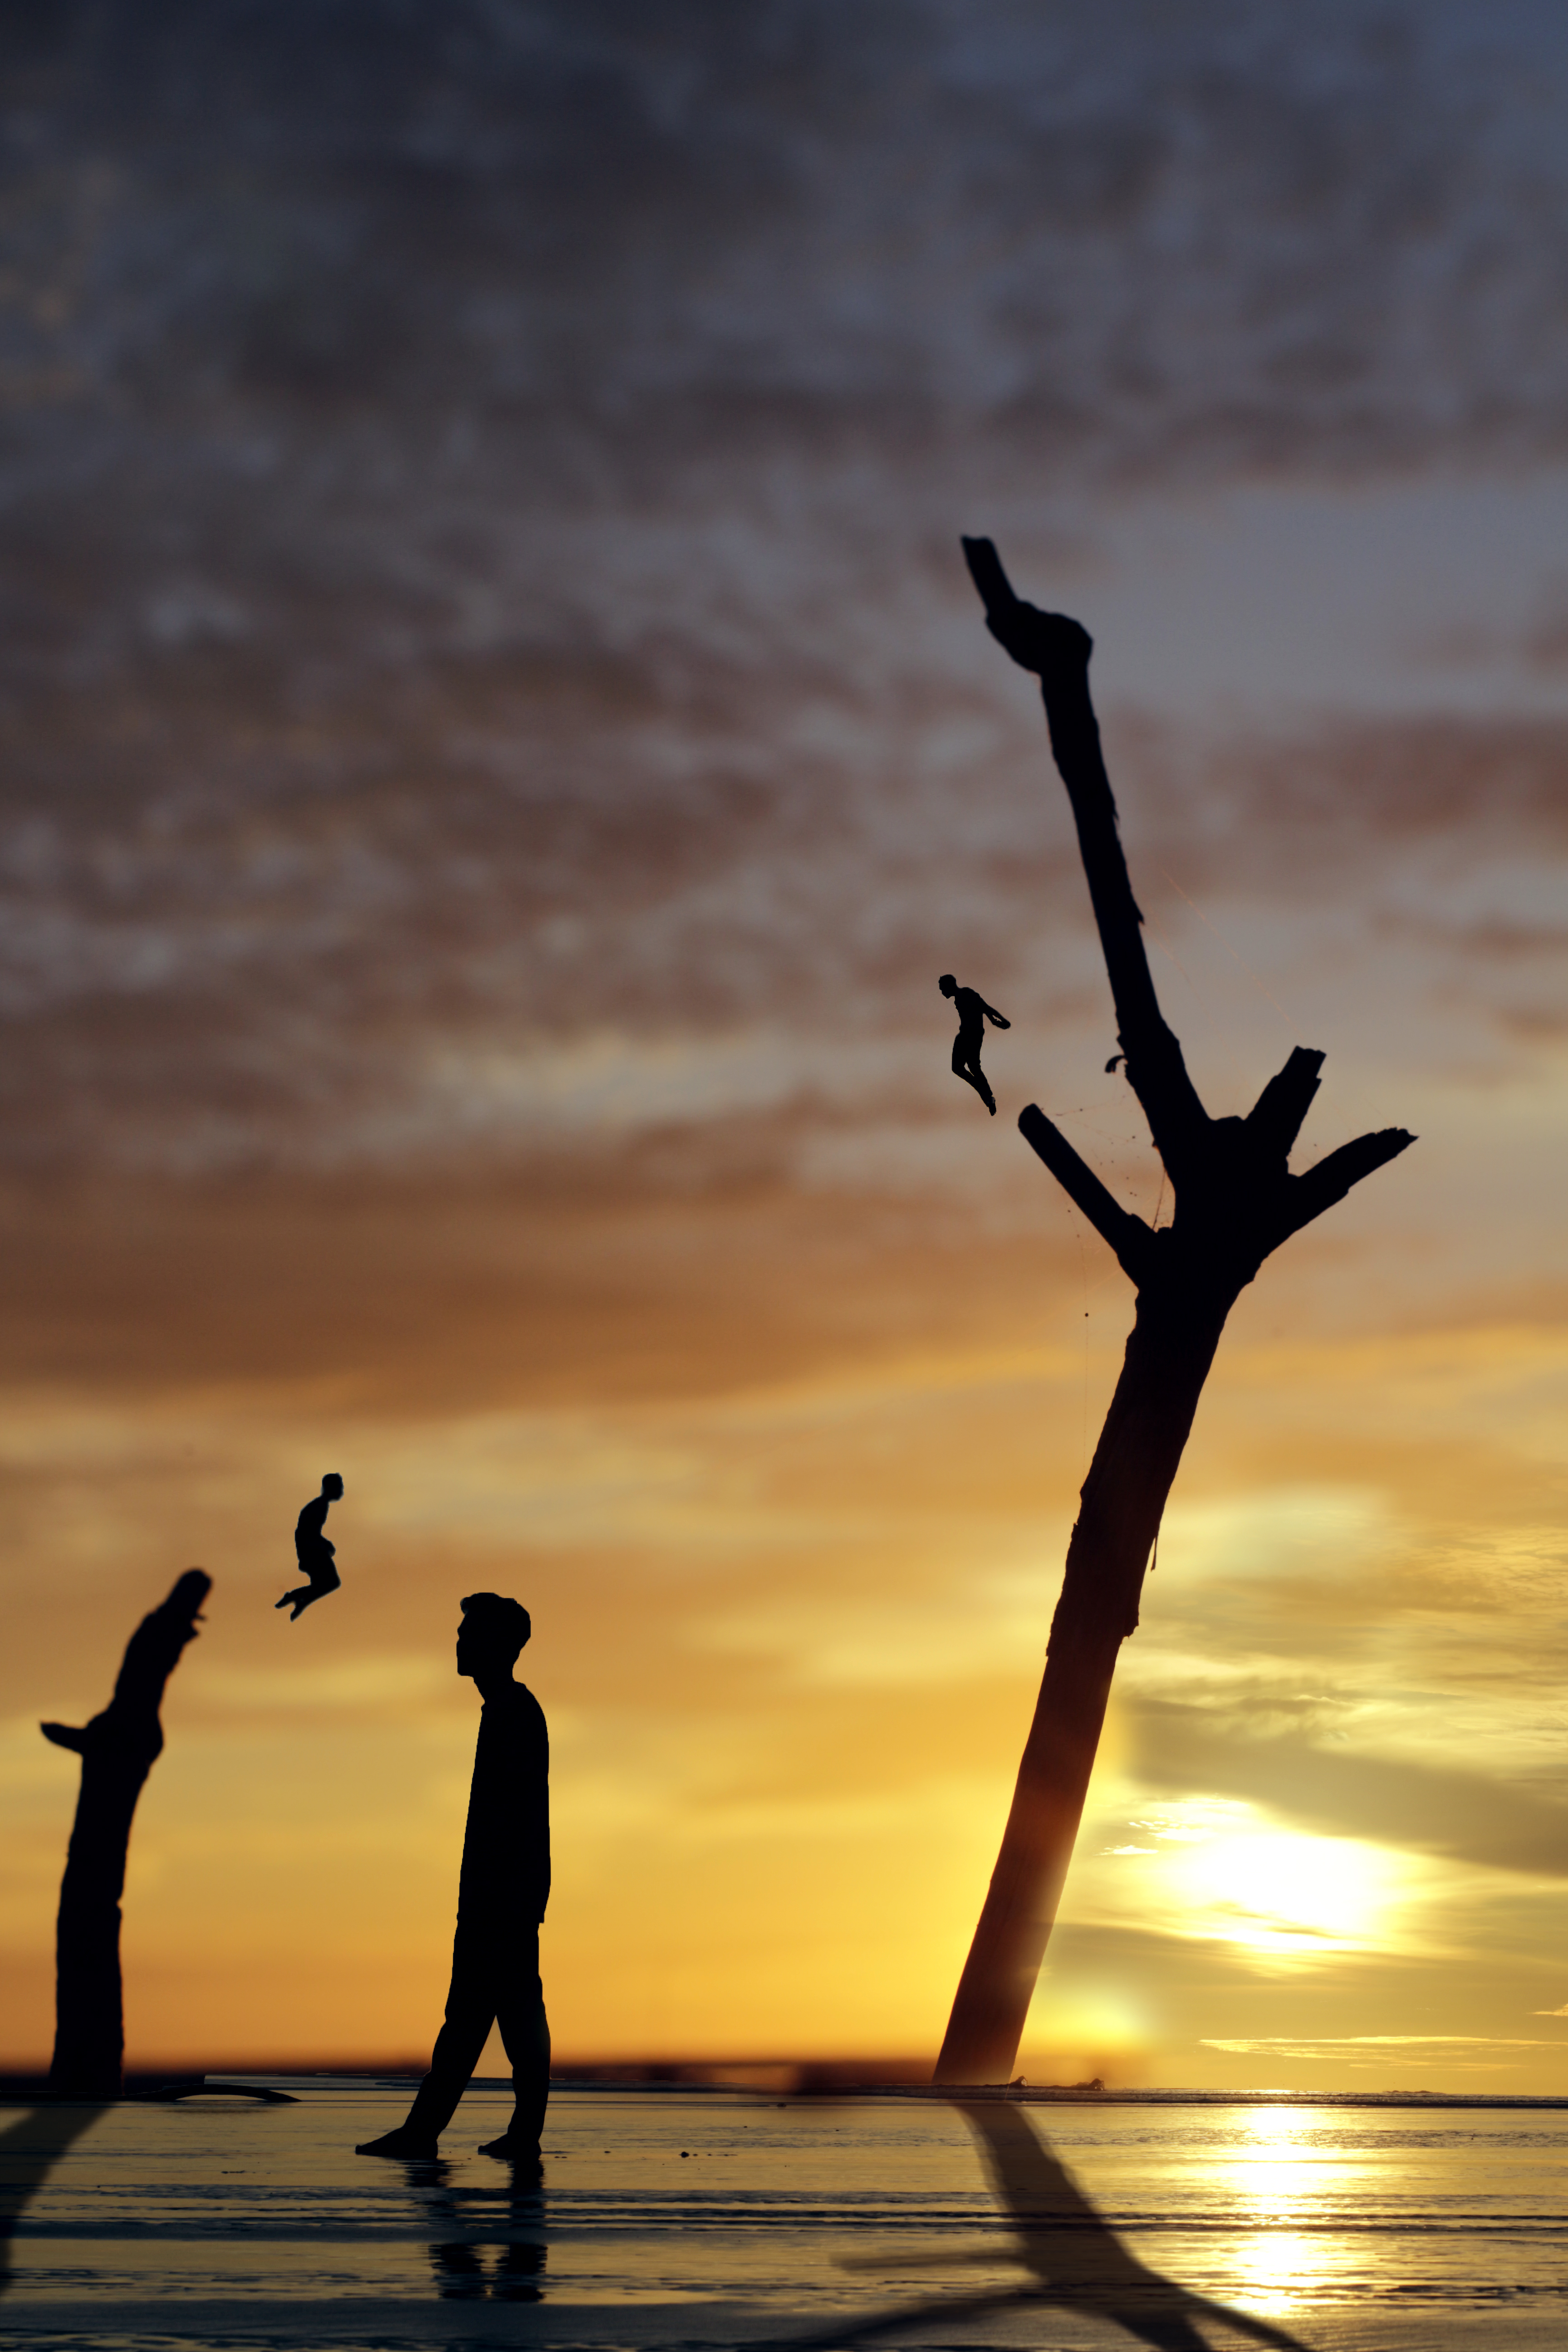
beach, sunrise, animation, imagining, imagination, sun, indonesia, sky, water, sunset, silhouette, tree, cloud, horizon, evening, sea, happy, calm, atmosphere, photography, ocean, dusk, shadow, branch, backlighting, vacation, gesture